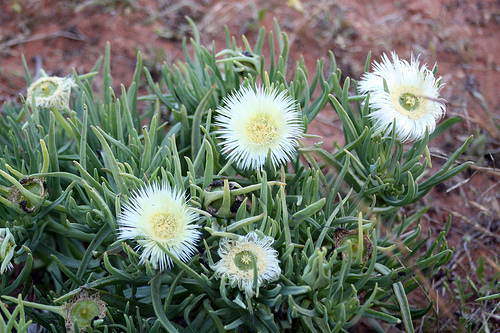
Flower: daisy